American Revolution

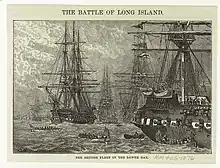
The British fleet amassed off Staten Island in New York Harbor in the summer of 1776, as depicted in "Harper's Magazine" in 1876

In April 1776, the North Carolina Provincial Congress issued the Halifax Resolves explicitly authorizing its delegates to vote for independence. By June, nine Provincial Congresses supported independence from Britain, and Pennsylvania, Delaware, Maryland, and New York followed. Richard Henry Lee was instructed by the Virginia legislature to propose independence, and he did so on June 7, 1776.